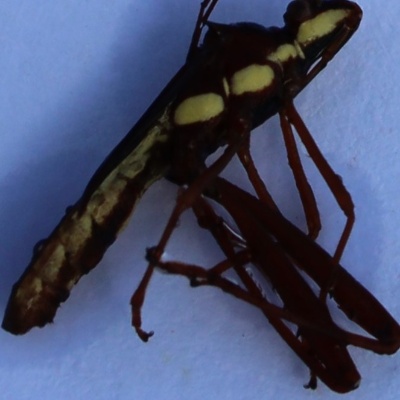
Crop: Maize
Condition: grasshoper